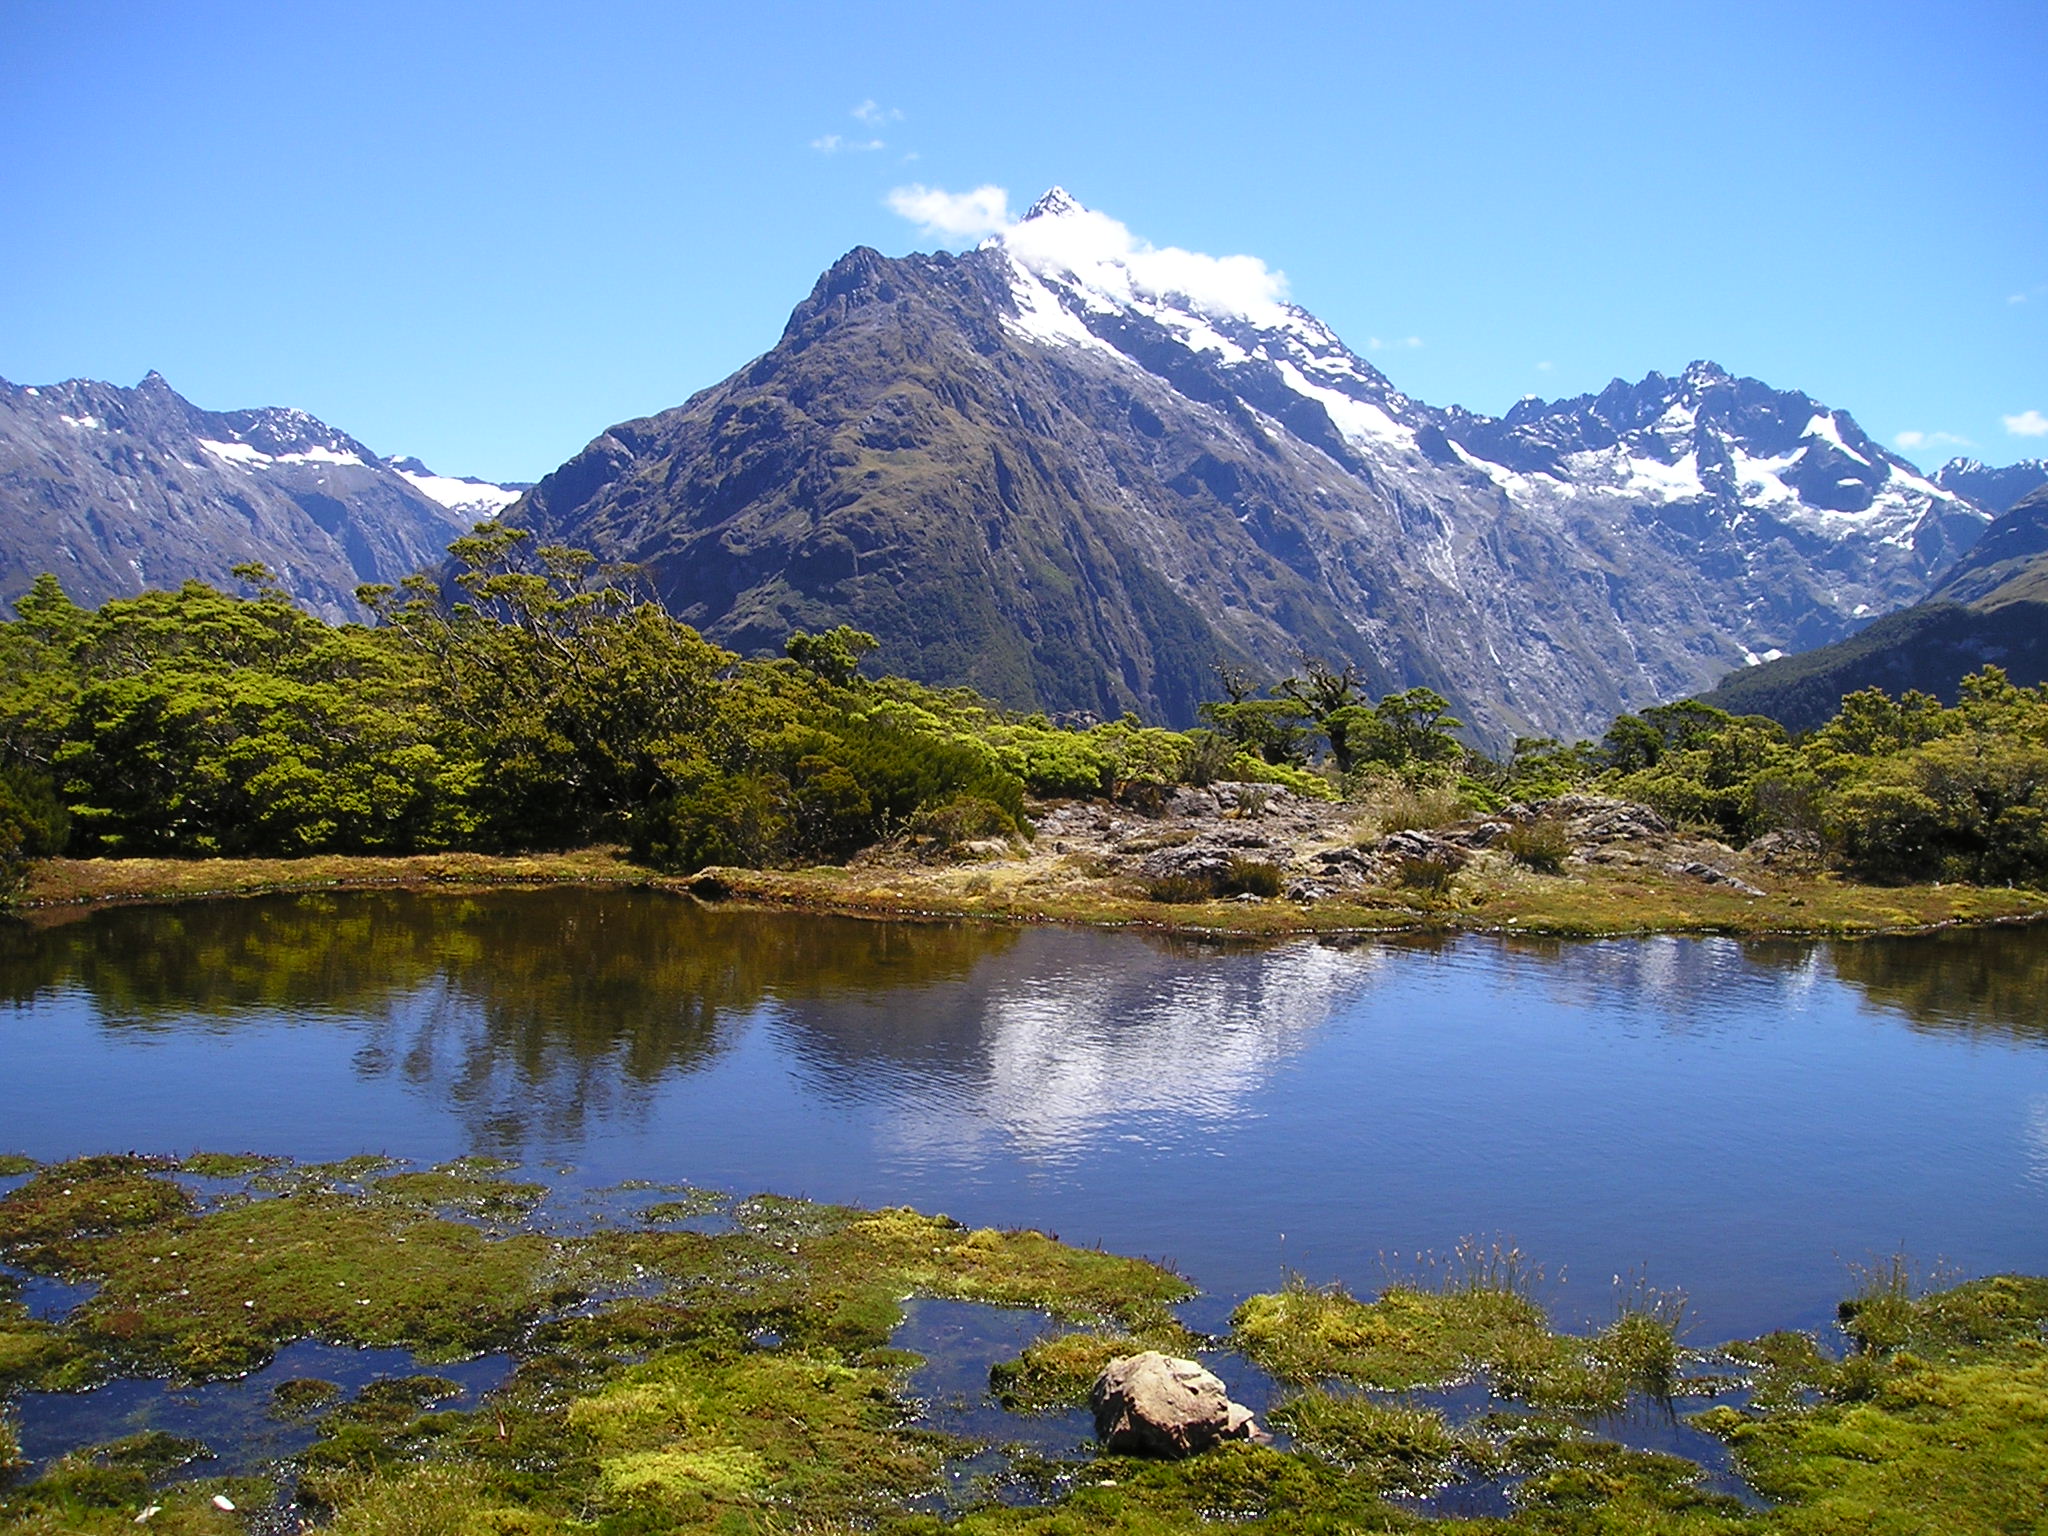
landscape, tree, nature, wilderness, walking, mountain, meadow, lake, valley, mountain range, reflection, autumn, fjord, reservoir, highland, national park, ridge, moor, mountains, alps, new zealand, plateau, fell, loch, landform, tarn, south island, mountain pass, geographical feature, mountainous landforms